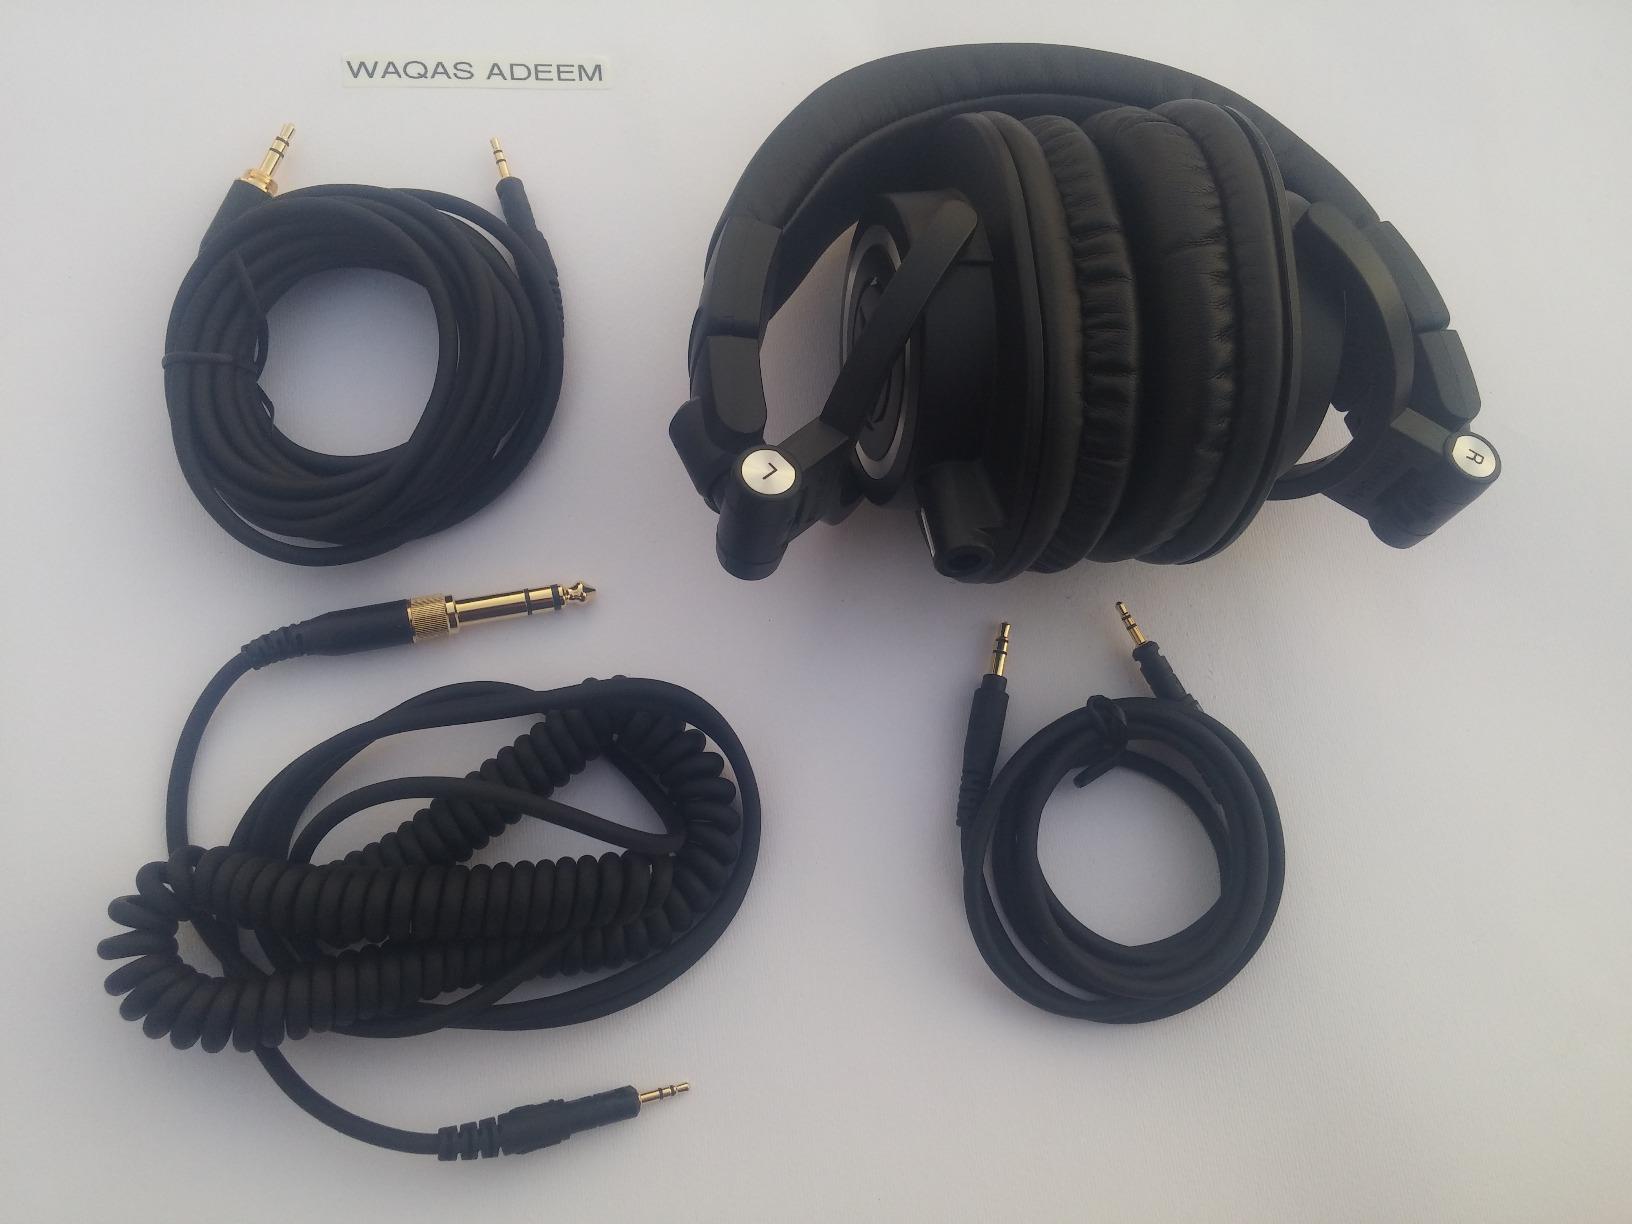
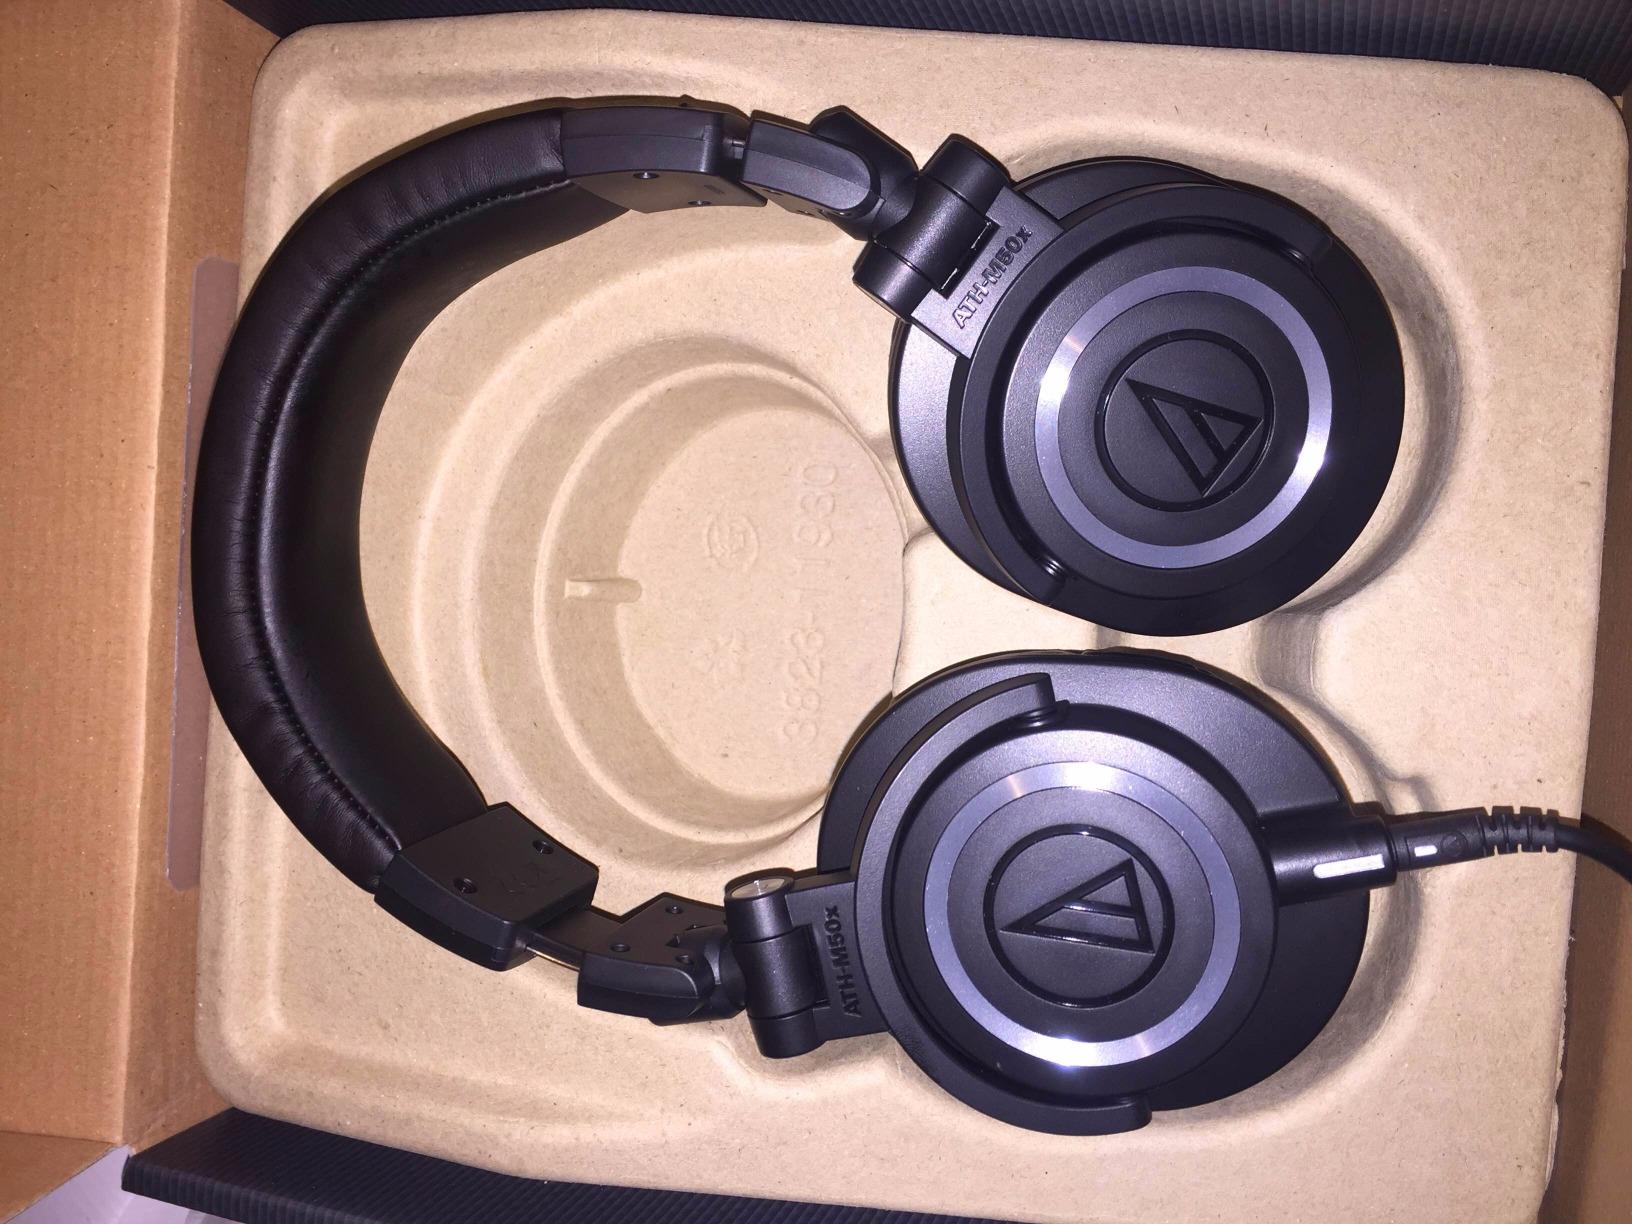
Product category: headphones
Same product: yes